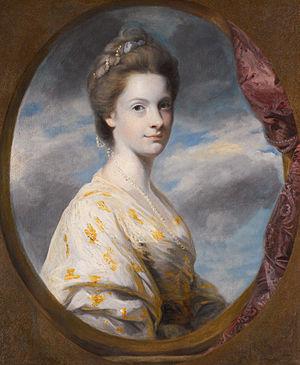
Edward Southwell, 20ᵉ baron de Clifford était un homme politique britannique.